North Uist

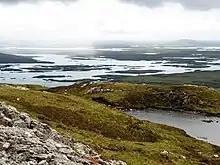
View over southern North Uist

In 1469 James III granted Lairdship of Garmoran, including North Uist, to John of Ross, the Lord of the Isles. In turn, John passed it to his own half-brother, Hugh of Sleat.